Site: brandenburg
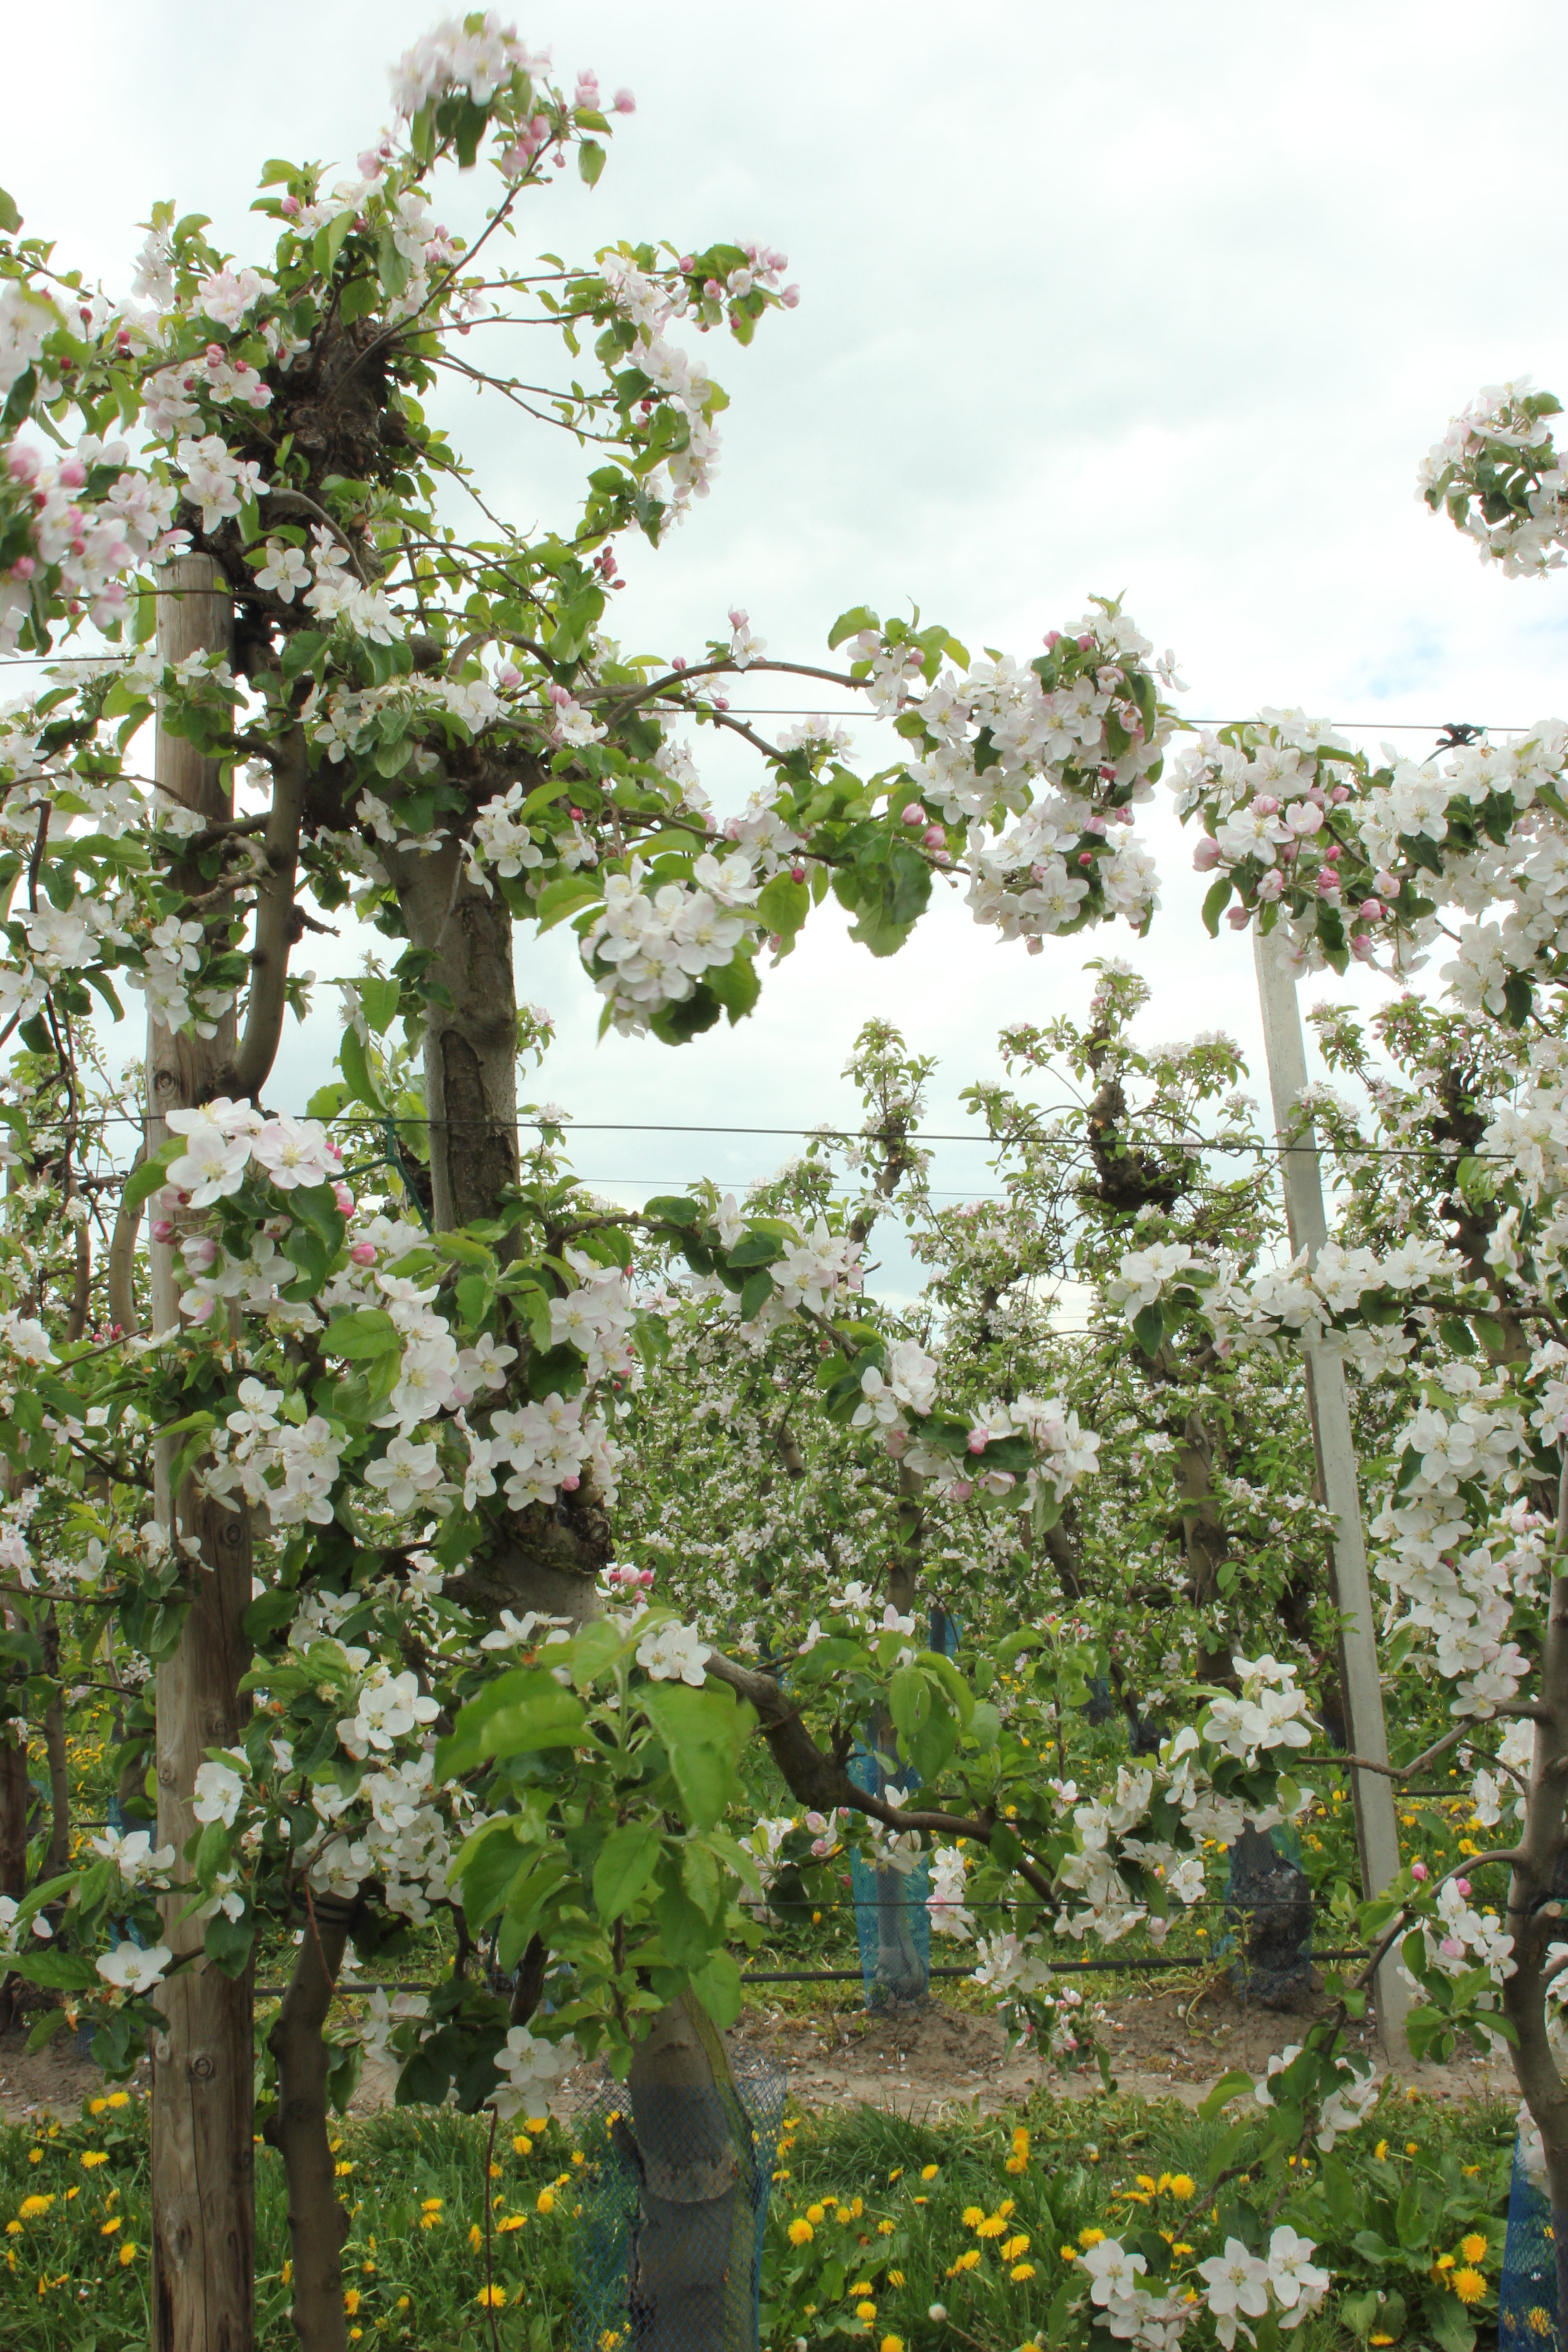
Growth stage (BBCH 65): Flowering